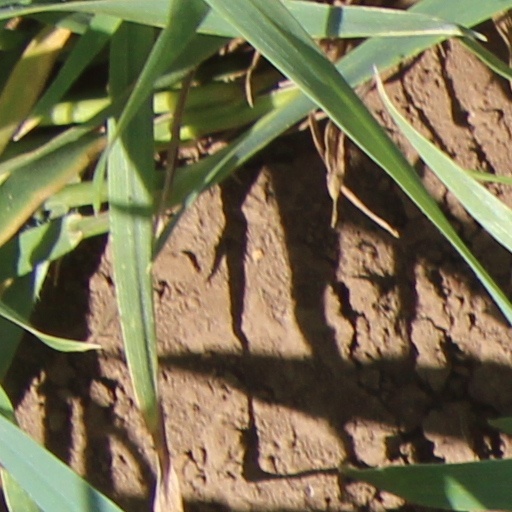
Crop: wheat